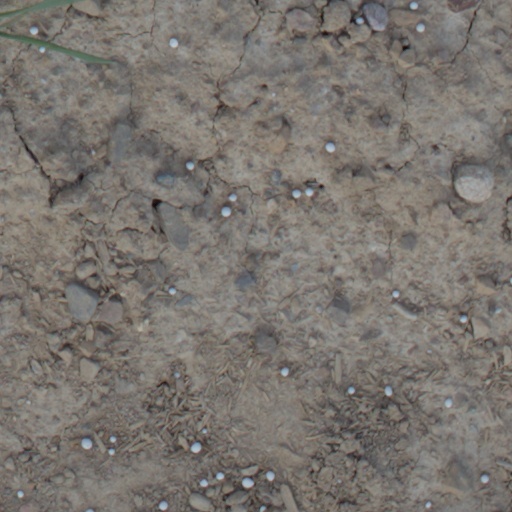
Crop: wheat